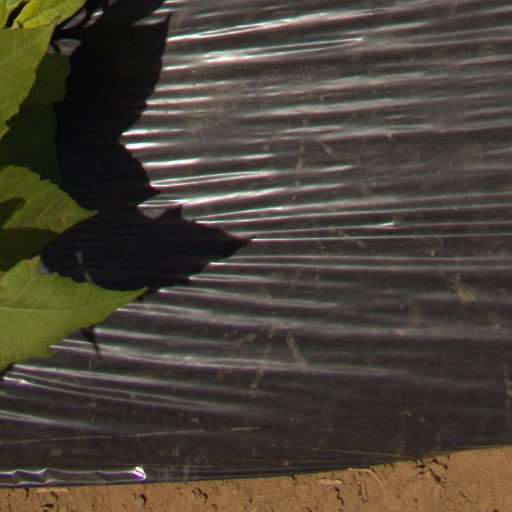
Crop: Jerusalem artichoke